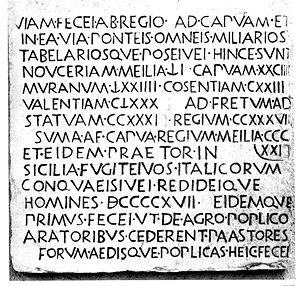
Le cippe de Polla est un cippe trouvé à San Pietro di Polla, près de Polla sur le tracé de la via Popilia. Le magistrat qui l'a érigé à la fin du IIᵉ siècle av. J.-C. n'est pas connu. Formé d'un bloc en pierre carré, le cippe vante les réalisations du magistrat tant en génie civil que pour la pacification de la région et porte gravé de manière explicite le détail de son itinéraire. Les distances sont toutes indiquées à partir de Polla, et non entre chaque ville citée. Selon cette inscription, la distance totale de Capoue à Rhégium était de 321 milles romains, soit 475 km.
D est le nombre 500 dans la numération romaine. Voir lettre D. Il aussi été historiquement représenté par IↃ ou ꟾↃ.